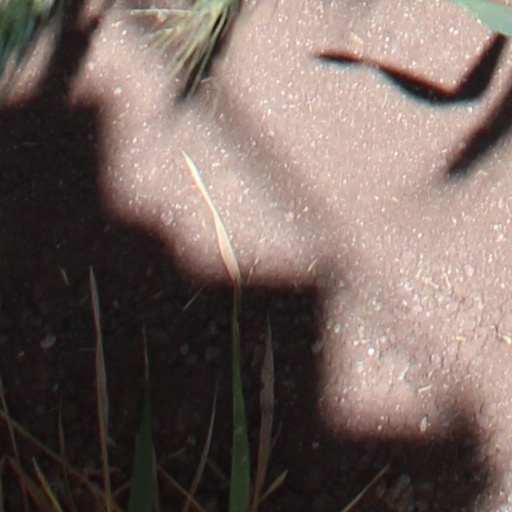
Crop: wheat